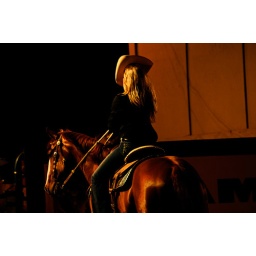
Penn Valley is a beautiful valley southwest of Grass Valley in the Eastern Sierras. It is the home of many fine horse ranches.